Ian Lloyd (musician)

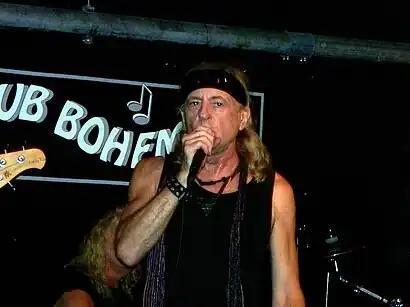
Lloyd performing in 2011

Lloyd Buonconsiglio, known professionally as Ian Lloyd, (born July 19, 1947) is an American rock singer and songwriter best known as the lead singer of the band Stories. The band's single "Brother Louie" rose to No. 1 on the U.S. "Billboard" Hot 100 chart in August 1973.